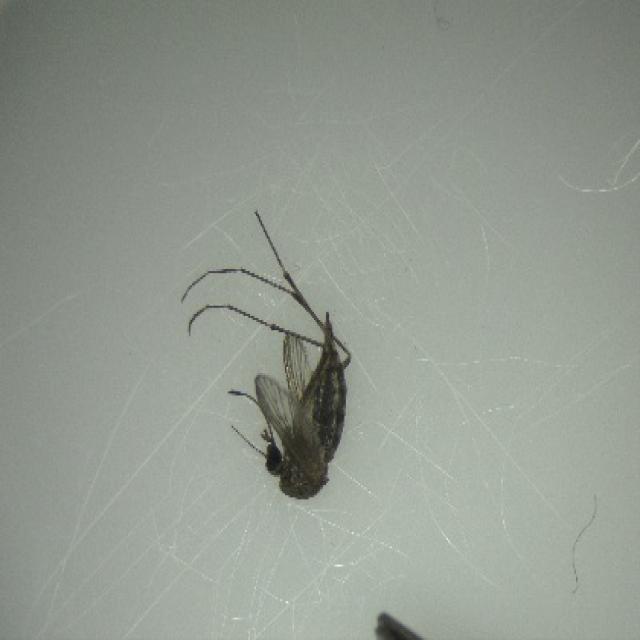
Species: aedes_vexans